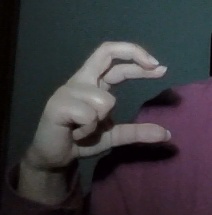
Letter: thal